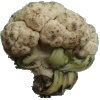
Label: Cauliflower 1